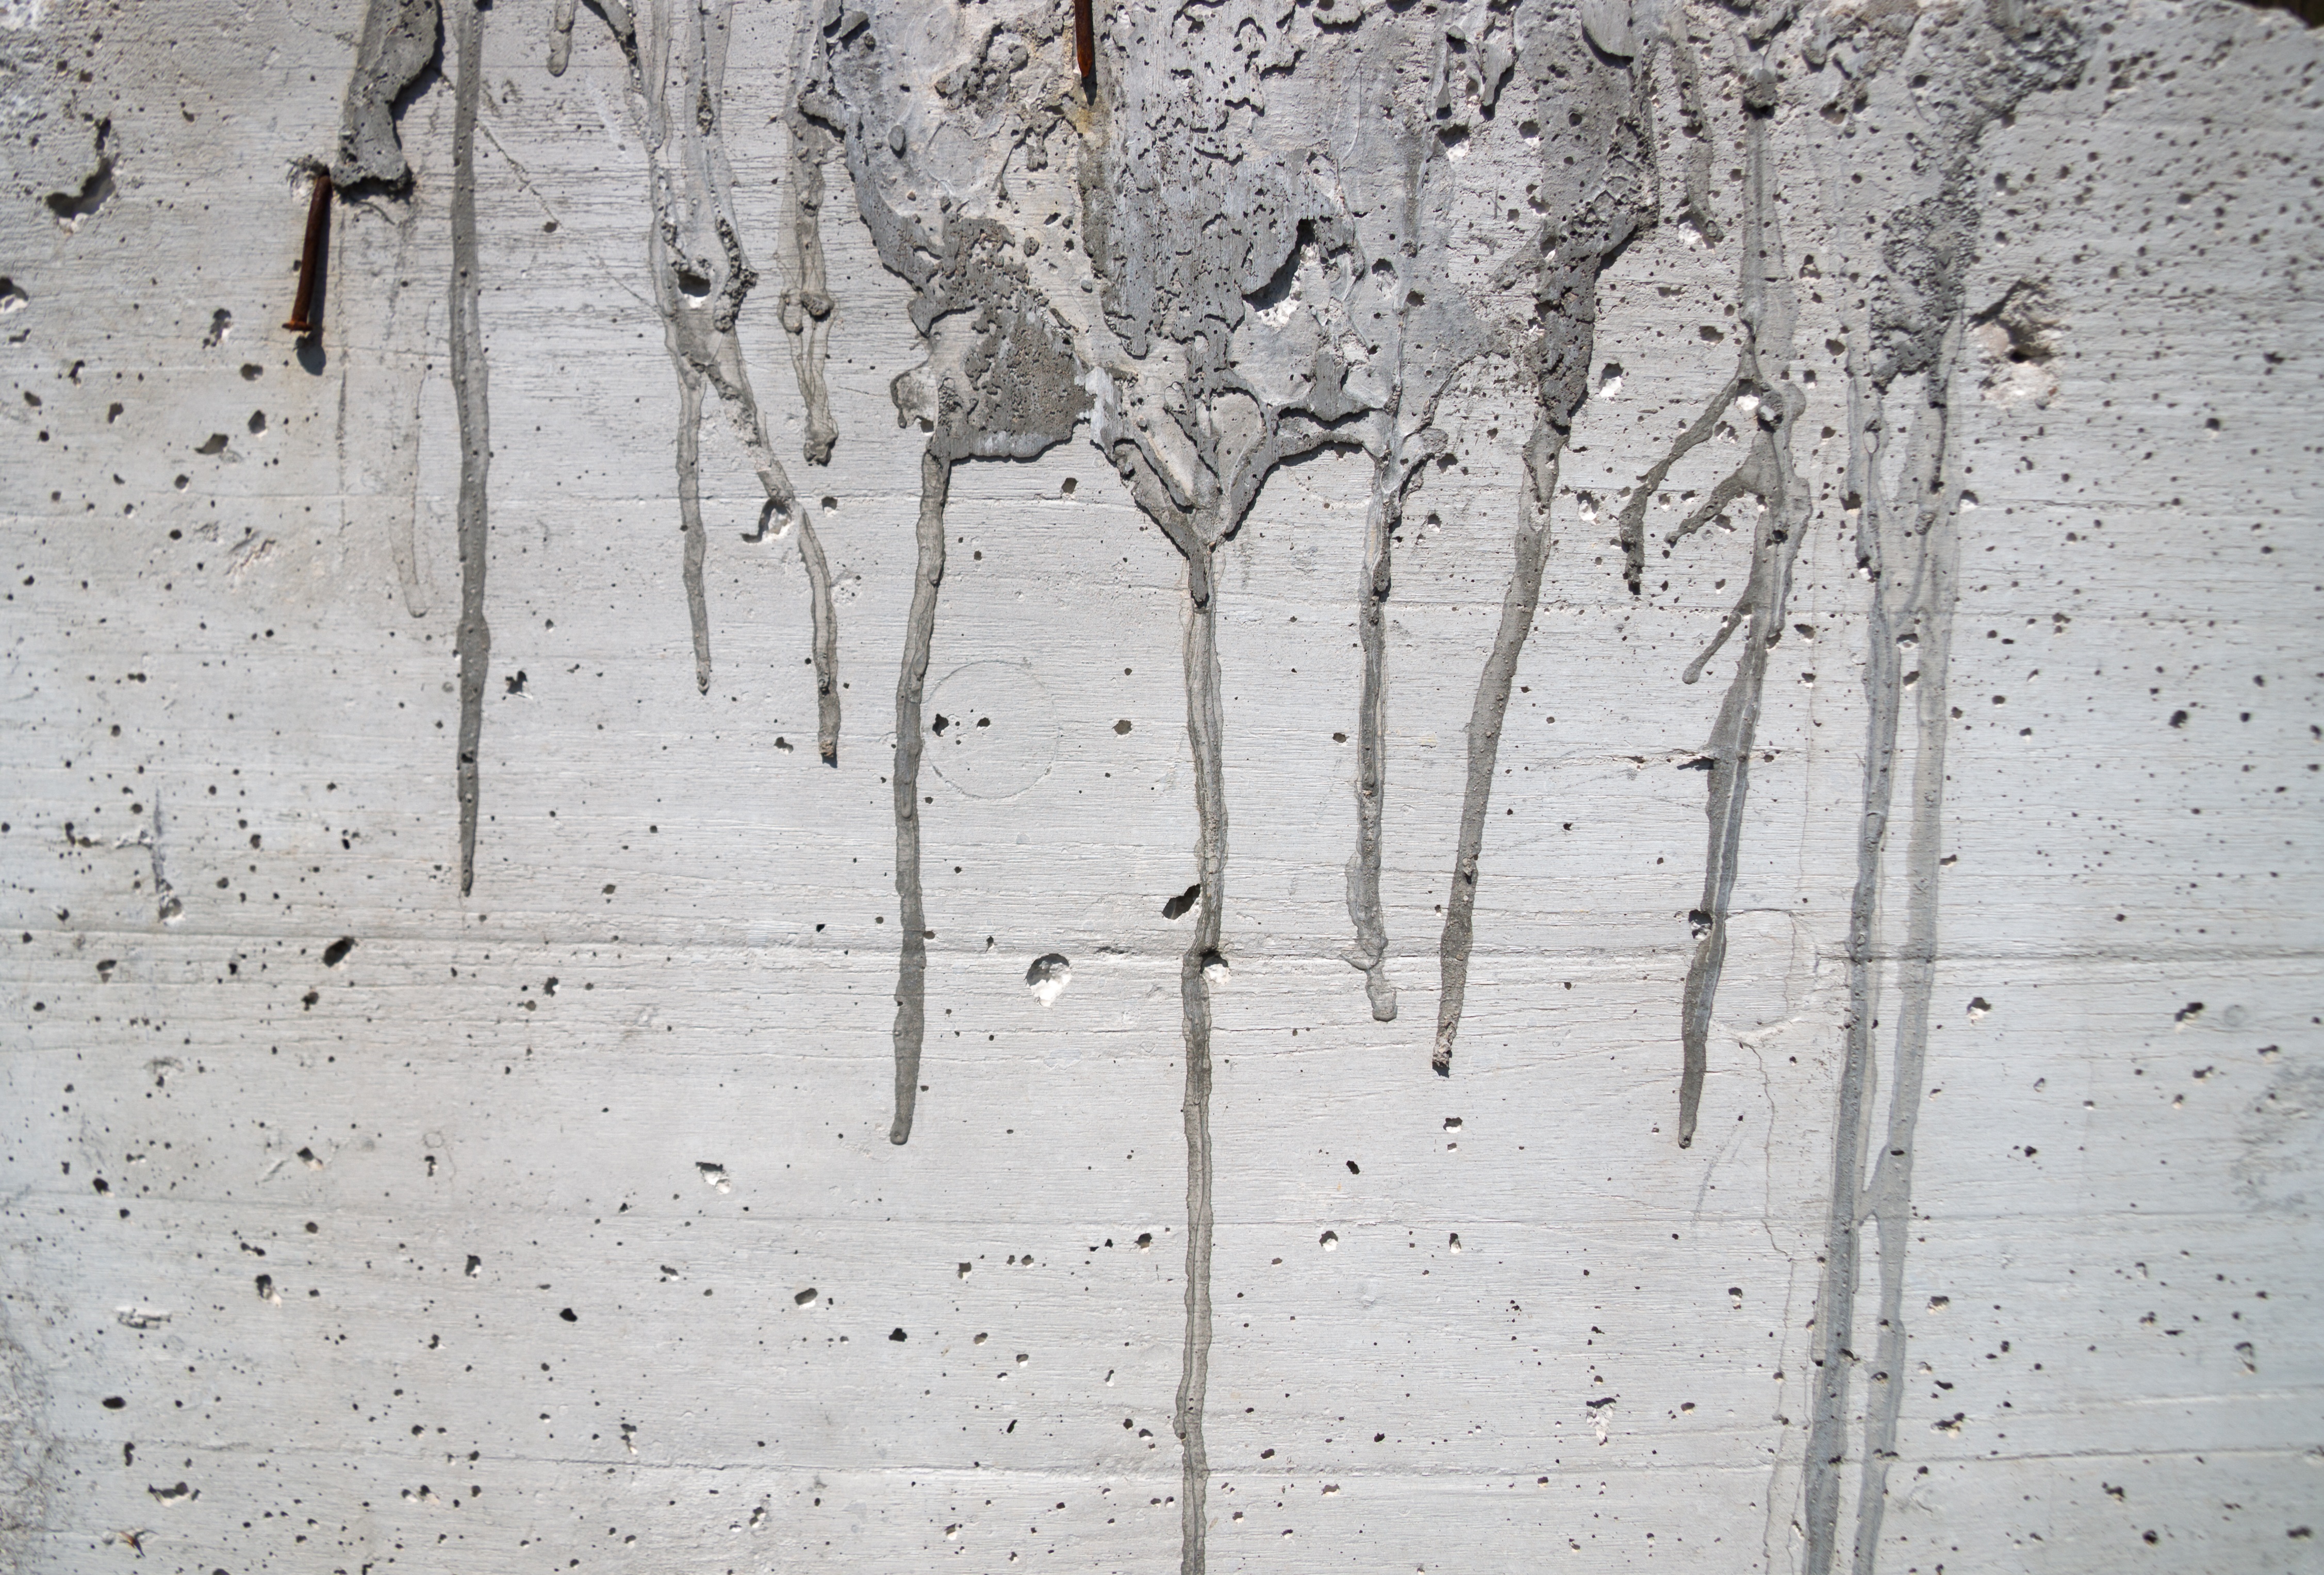
tree, branch, winter, architecture, plant, wood, texture, building, trunk, city, wall, stone, construction, line, birch, soil, material, stove, block, fortress, background, drawing, design, cement, barrier, strong, obstacle, streaming, element, the stone background, listello, cement wall, cement von, woody plant, smudges